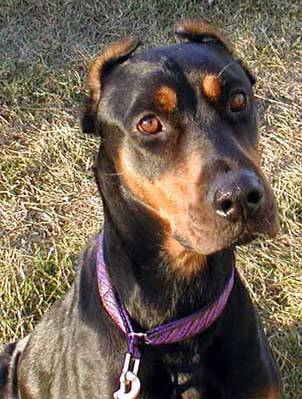
Label: dog